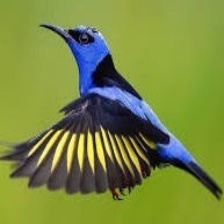
Species: RED LEGGED HONEYCREEPER
Scientific name: CYANERPES CYANEUS